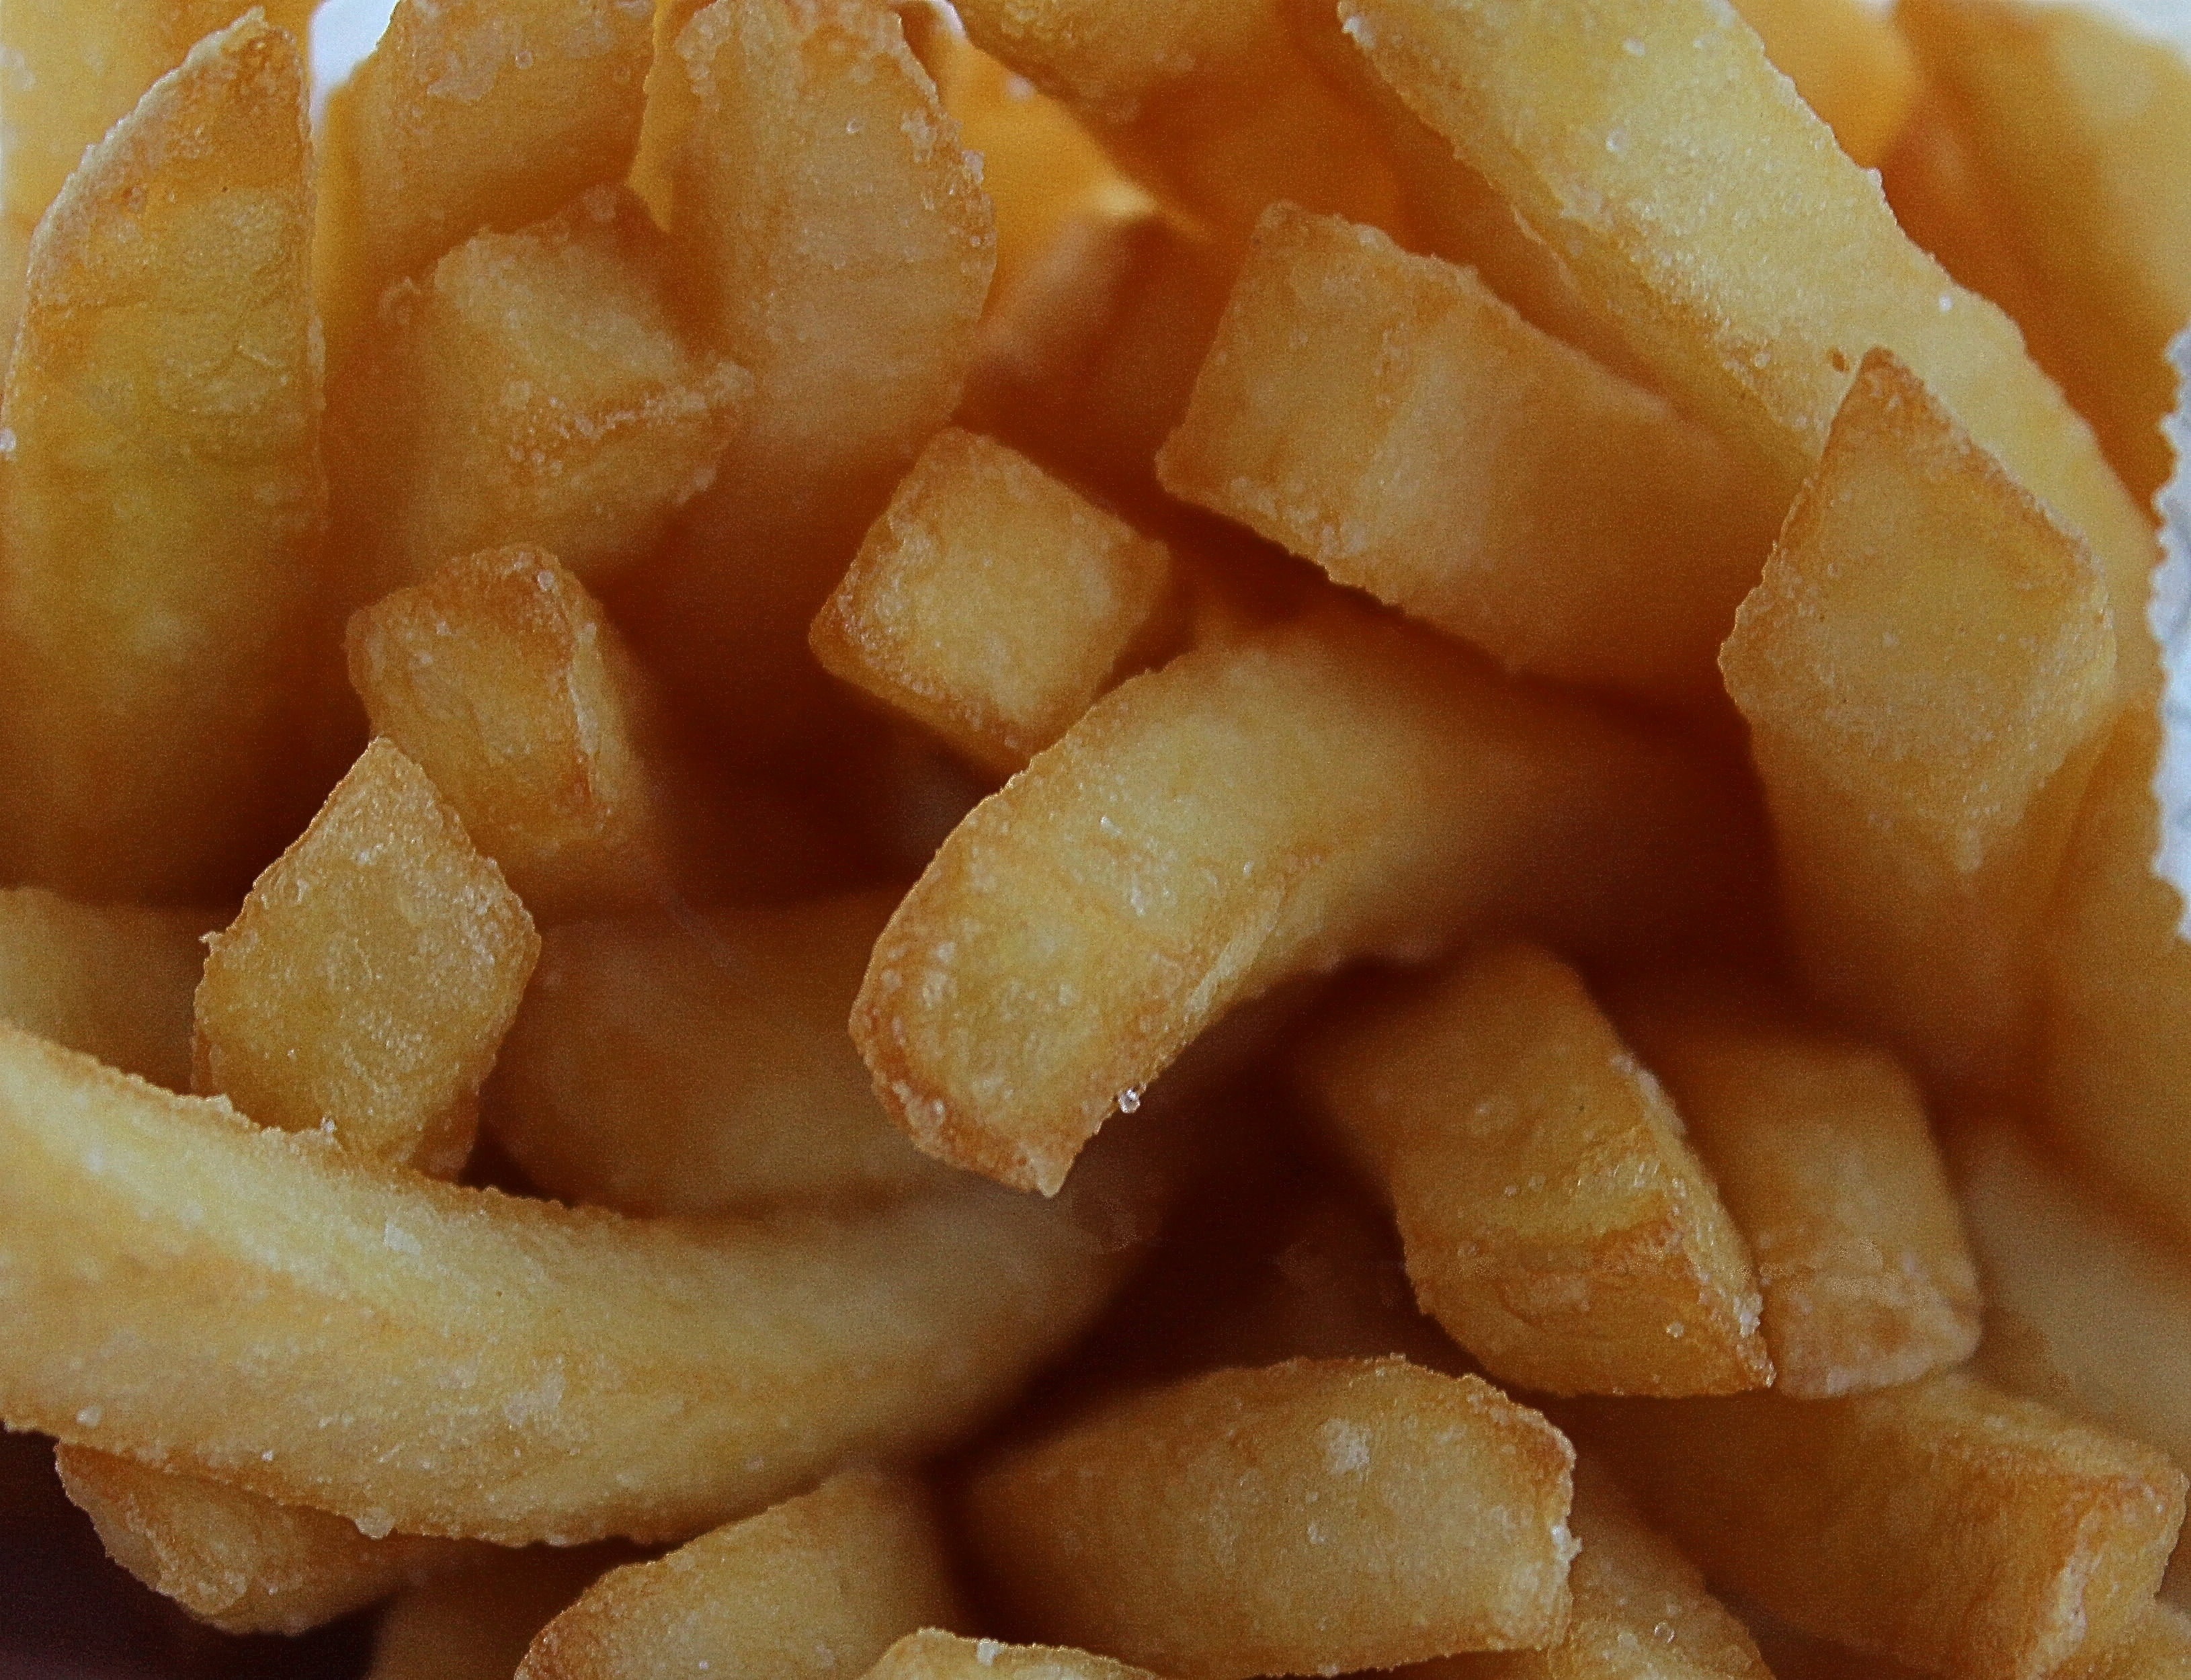
plant, fruit, dish, food, produce, vegetable, dessert, eat, fast food, french, french fries, flowering plant, junk food, side dish, frits, land plant, snack food